USS Wilmington (PG-8)

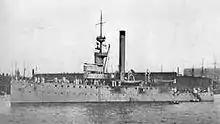
USS "Wilmington".

Late in the summer, "Wilmington" headed home and was drydocked at Boston from 24 September-3 October. Following repairs, she departed the Massachusetts coast on 20 October, bound, via Charleston, South Carolina, for Norfolk. Arriving at Hampton Roads on 31 October, she put into the Norfolk Naval Shipyard on the following day for further repairs, overhaul, and preparation for foreign service.